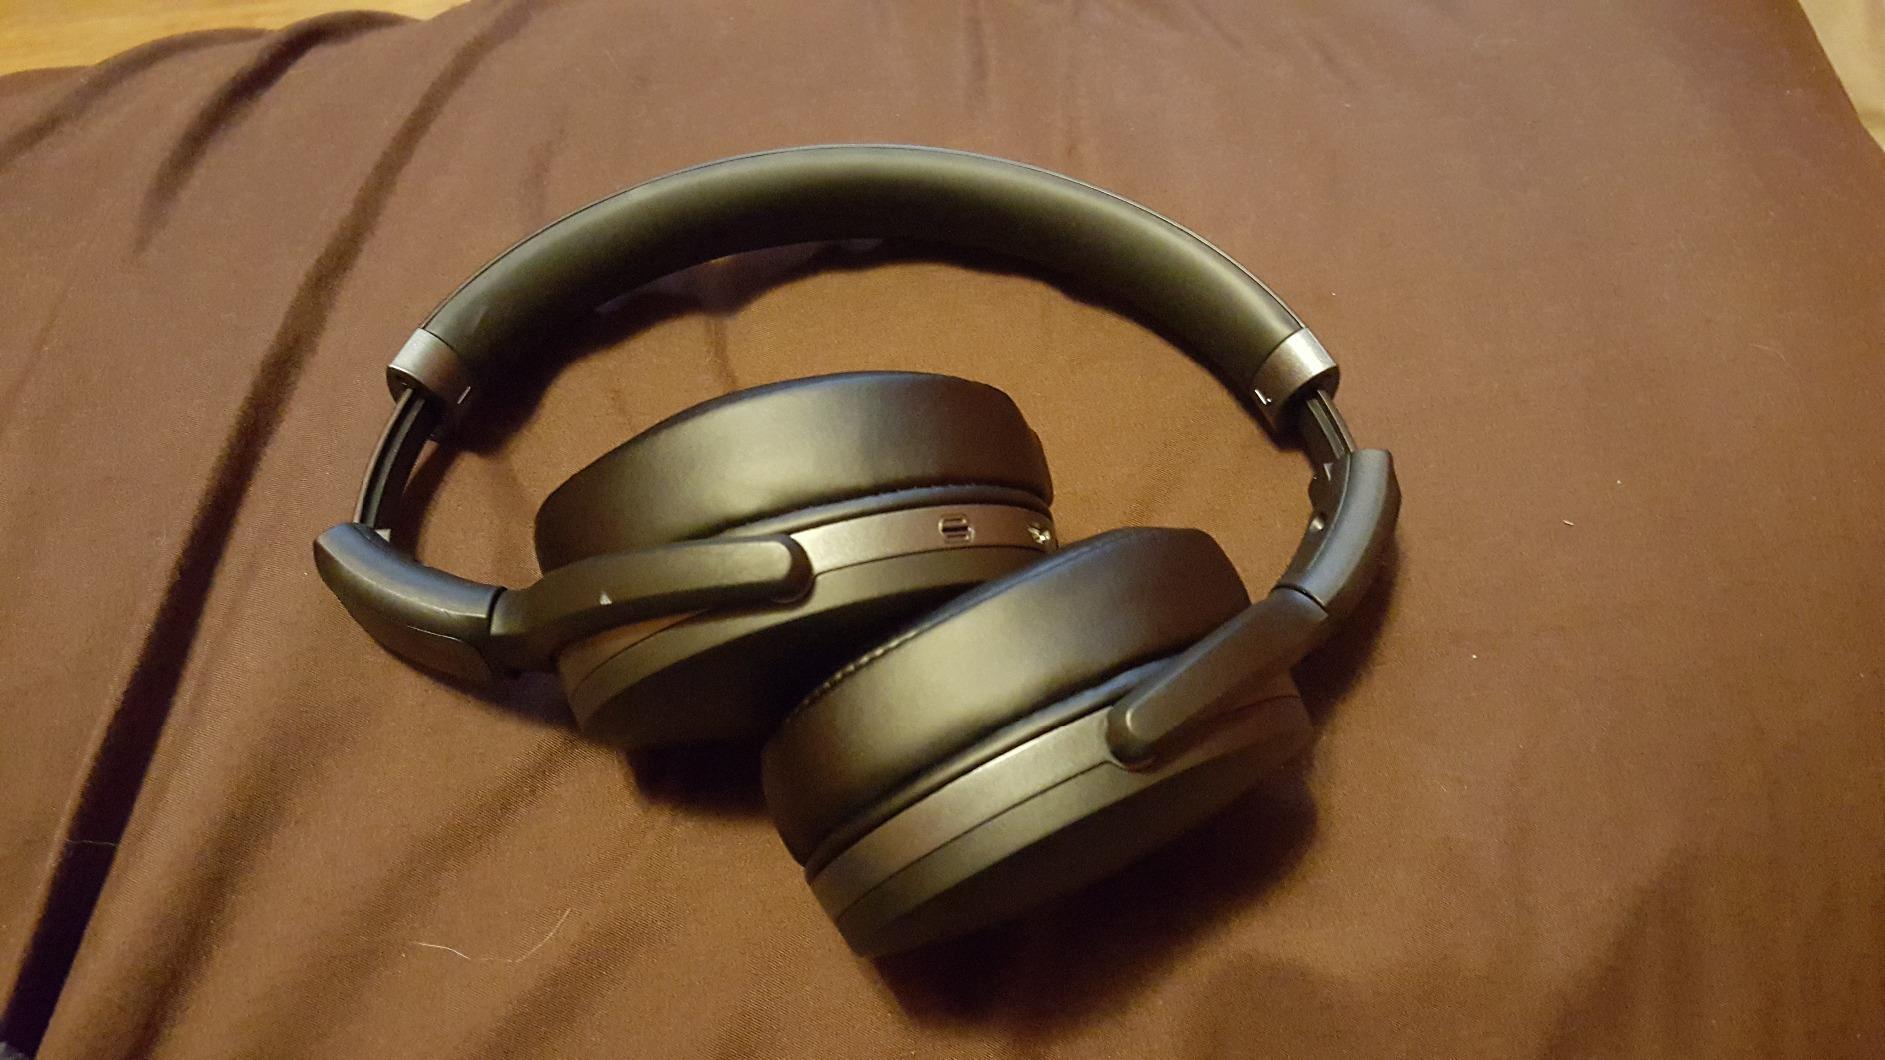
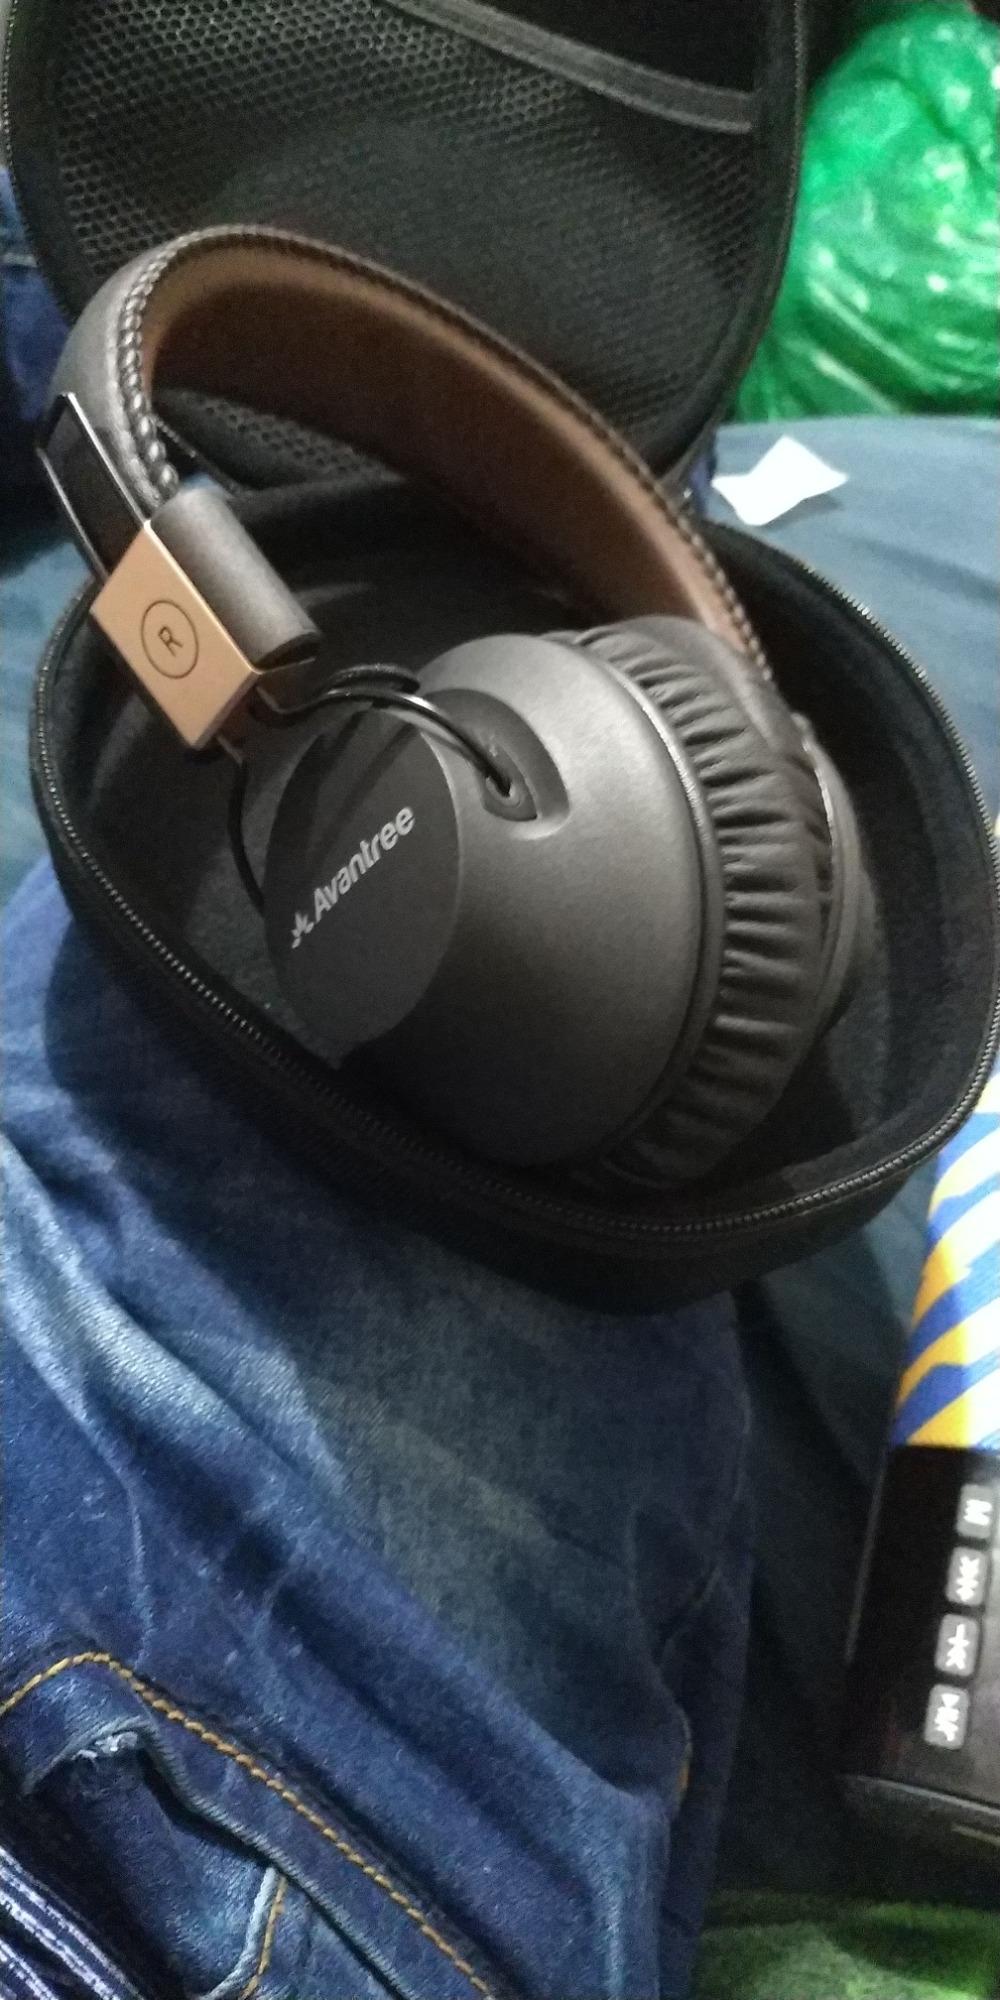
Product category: headphones
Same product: no